Tampa General Hospital

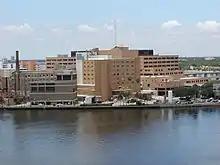
2002 image of Tampa General Hospital. A portion of the original hospital building can be seen on the left (with visible smokestack).

Tampa General Hospital (TGH) is a 1,040-bed non-profit hospital, tertiary, research and academic medical center located on Davis Island in Tampa, Florida, servicing western Florida and the greater Tampa Bay region. TGH is one of the region's only university-level academic medical centers. Tampa General Hospital is the primary teaching affiliate of the Morsani College of Medicine of University of South Florida. TGH also features the area's only ACS designated level I adult and pediatric trauma center and has a rooftop helipad to handle medevac patients. Attached to the medical center is the Tampa General Hospital Children's Medical Center that treats infants, children, adolescents, and young adults up to the age of 21.